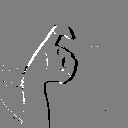
ASL letter: x